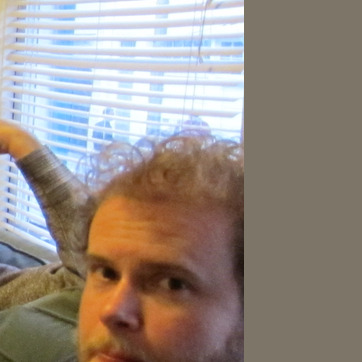
Material: hair